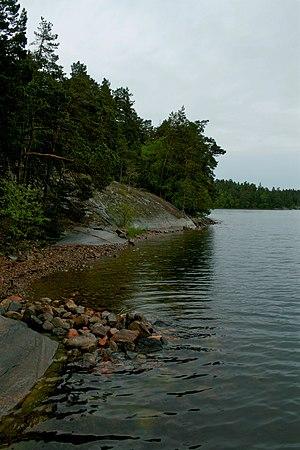
Le parc national d’Ängsö est un parc national situé dans la commune de Norrtälje, à 50 km au nord-est de Stockholm, en Suède. Il couvre l'île d'Ängsö dans l'archipel de Stockholm et une section de la mer Baltique autour pour un total de 190 ha.